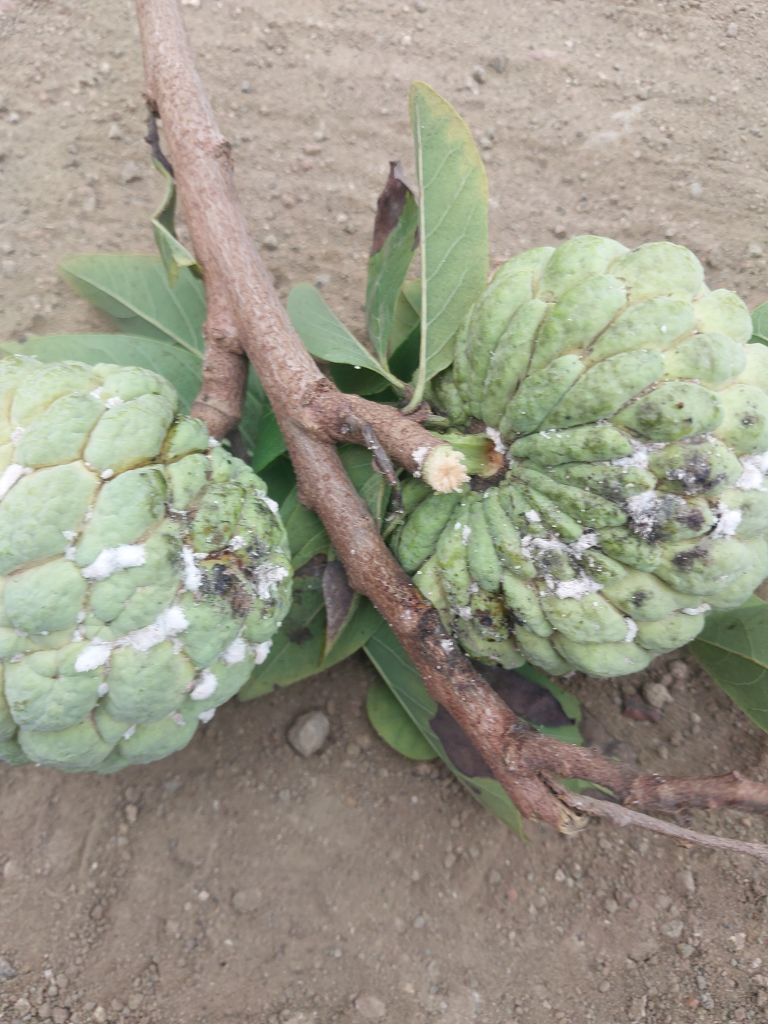
Disease label: Leaf spot on fruit